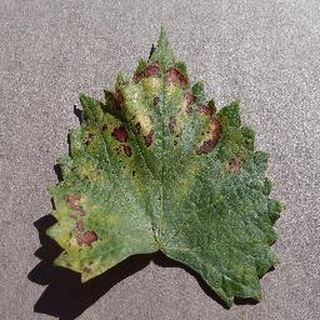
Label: grape_esca_black_measles